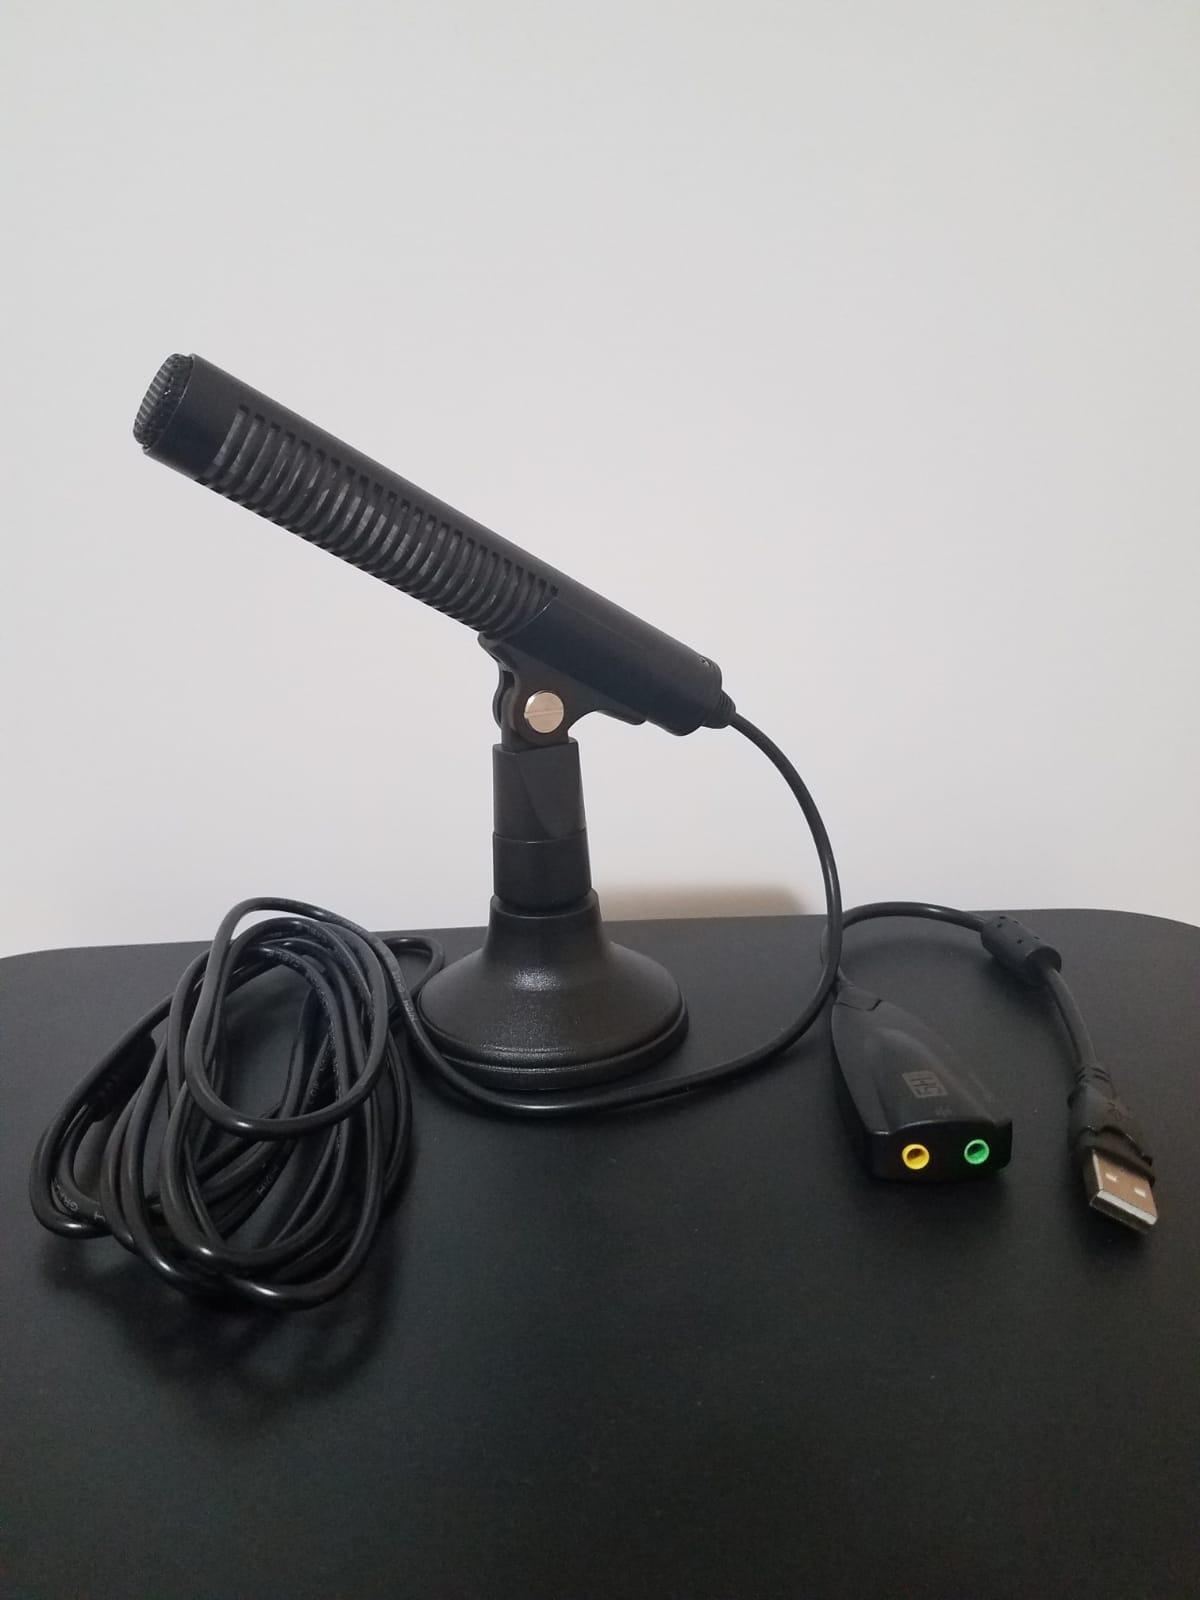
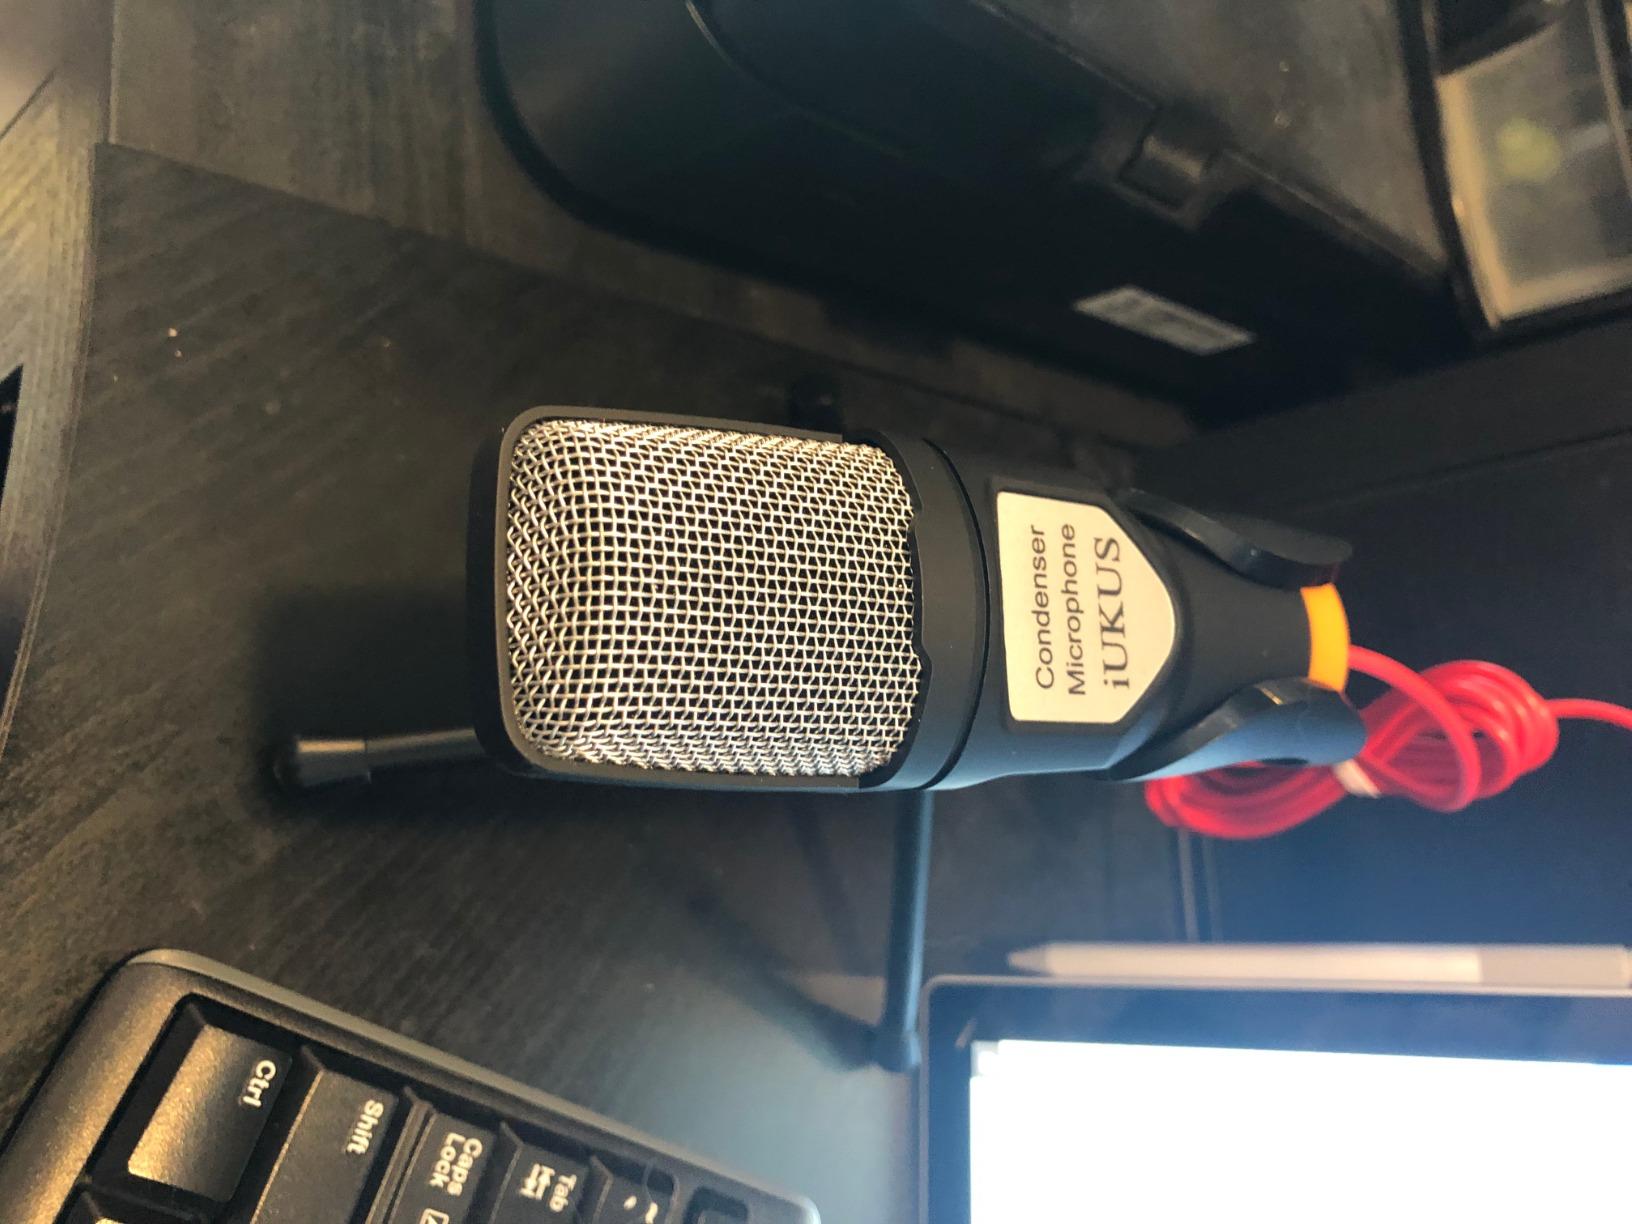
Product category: microphone
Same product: no